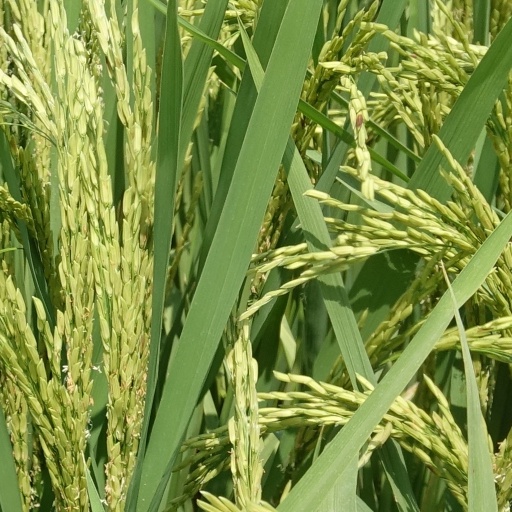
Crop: rice